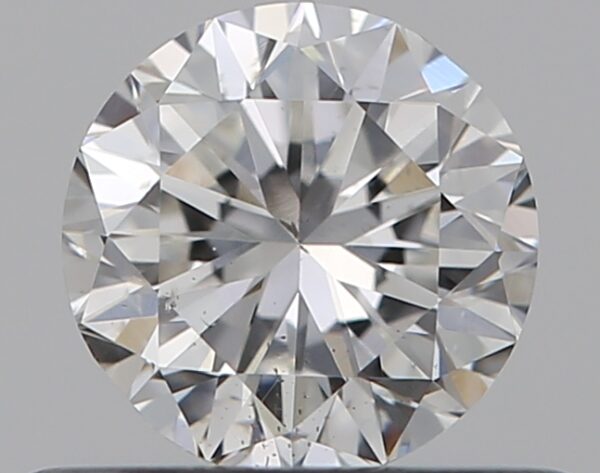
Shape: round
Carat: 0.5
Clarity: SI2
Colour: F
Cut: GD
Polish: EX
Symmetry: VG
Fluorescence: N
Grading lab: GIA
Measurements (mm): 4.84 x 4.9 x 3.21